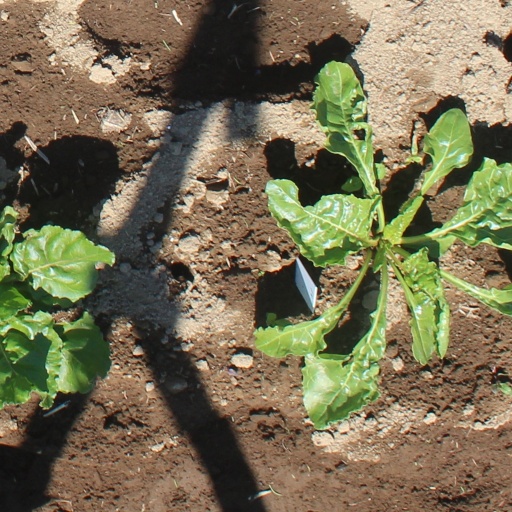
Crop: sugar beet